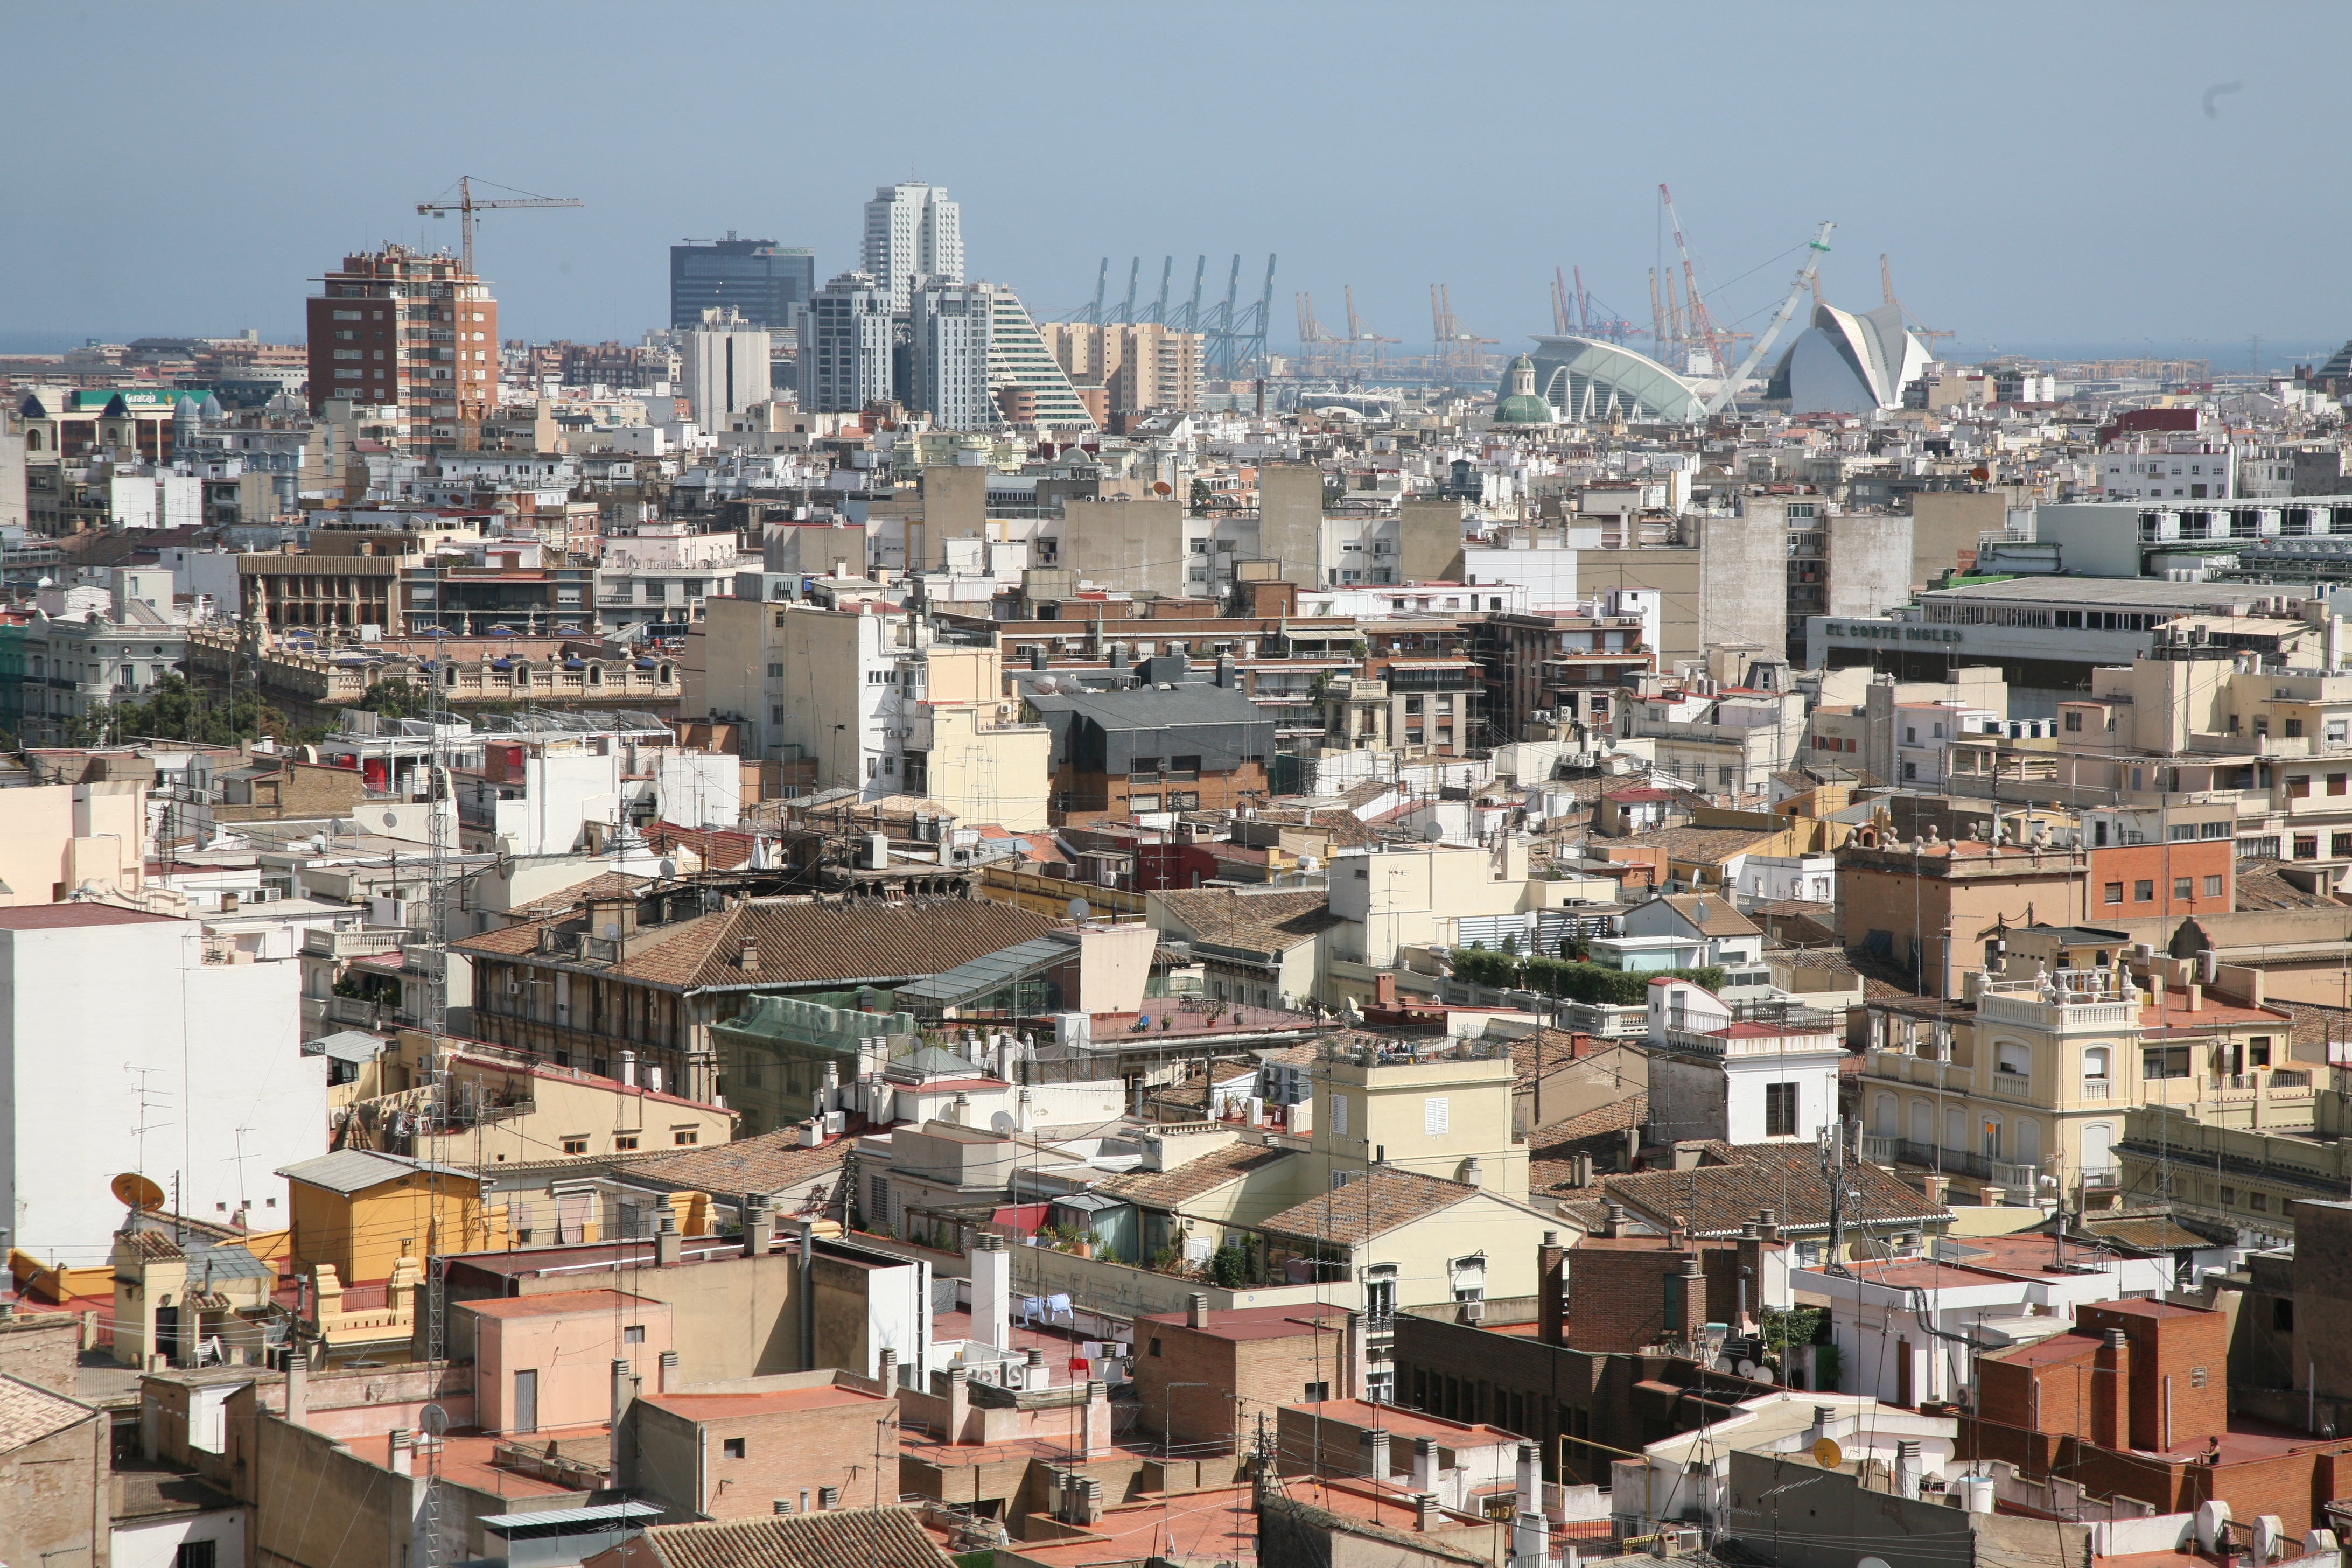
skyline, town, city, cityscape, panorama, downtown, suburb, spain, espagne, overview, valencia, espanha, fromabove, espana, spanien, slum, metropolis, spagna, neighbourhood, spanje, espanya, valence, bird's eye view, aerial photography, urban area, residential area, geographical feature, human settlement